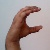
The image shows a hand gesture representing the letter 'C' in Indian Sign Language.